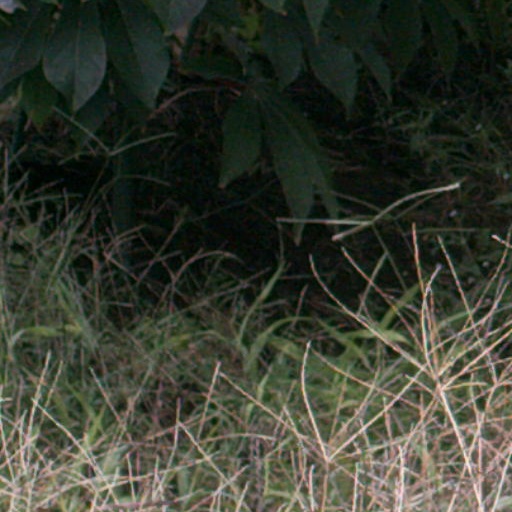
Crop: cassava